Environmental art

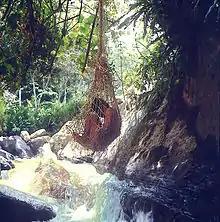
Milton Becerra, NIDOS, Táchira River, Venezuela 1995.

The growth of environmental art as an art movement began in the late 1960s and early 1970s. In its early phases it was most associated with sculpture—especially Site-specific art, Land art and Arte povera—having arisen out of mounting criticism of traditional sculptural forms and practices that were increasingly seen as outmoded and potentially out of harmony with the natural environment.